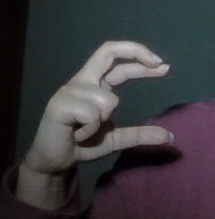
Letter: thal